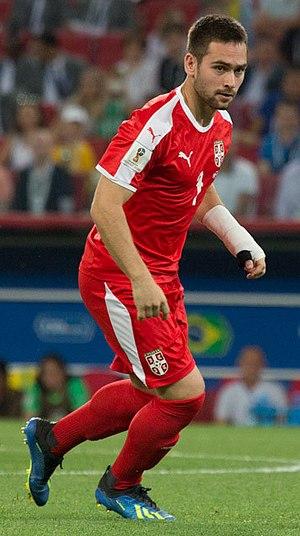
Andrija Živković, né le 11 juillet 1996 à Niš en Yougoslavie, est un footballeur international serbe évoluant au poste d'ailier au Benfica Lisbonne.